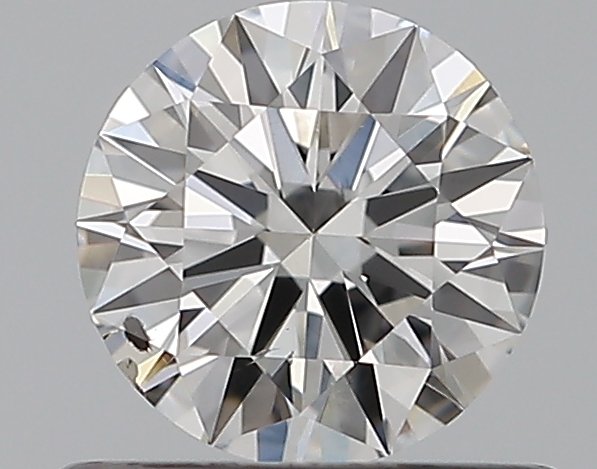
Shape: round
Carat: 0.5
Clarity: SI2
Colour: F
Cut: EX
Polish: EX
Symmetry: EX
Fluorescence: N
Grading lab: GIA
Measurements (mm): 5.15 x 5.18 x 3.1